Puerto Rico

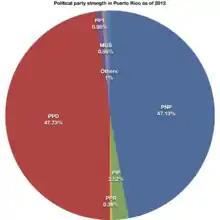
The difference between the incumbent party, the PPD, and its opponent, the PNP, was a mere 0.6% in the last election. This difference is common as the political landscape experiences political cycles between both parties, with the PPD ruling all branches of government for 36 of the past 64 years. The PNP, on the other hand, has ruled both the executive and legislative branch concurrently for 16 years. The other 12 years experienced a divided government.

Puerto Rico has 17 lakes, all man-made, and more than 50 rivers, most of which originate in the Cordillera Central. Rivers in the northern region of the island are typically longer and of higher water flow rates than those of the south, since the south receives less rain than the central and northern regions.